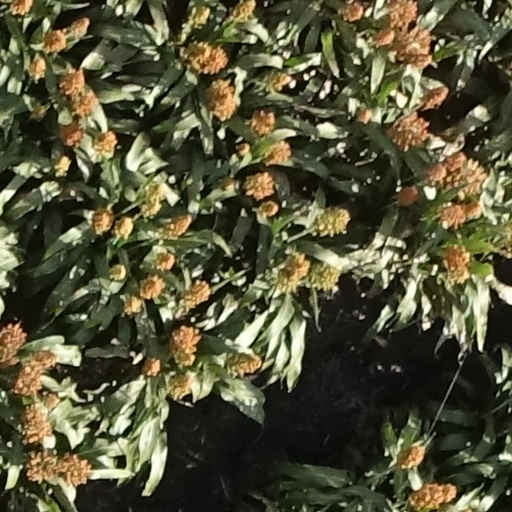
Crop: sorghum